Interstellar medium

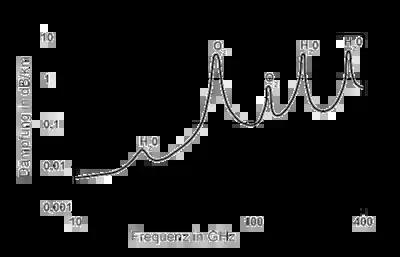
Atmospheric attenuation in dB/km as a function of frequency over the EHF band. Peaks in absorption at specific frequencies are a problem, due to atmosphere constituents such as water vapor (HO) and carbon dioxide (CO).

Astronomers describe the ISM as turbulent, meaning that the gas has quasi-random motions coherent over a large range of spatial scales. Unlike normal turbulence, in which the fluid motions are highly subsonic, the bulk motions of the ISM are usually larger than the sound speed. Supersonic collisions between gas clouds cause shock waves which compress and heat the gas, increasing the sounds speed so that the flow is locally subsonic; thus supersonic turbulence has been described as 'a box of shocklets', and is inevitably associated with complex density and temperature structure. In the ISM this is further complicated by the magnetic field, which provides wave modes such as Alfvén waves which are often faster than pure sound waves: if turbulent speeds are supersonic but below the Alfvén wave speed, the behaviour is more like subsonic turbulence.